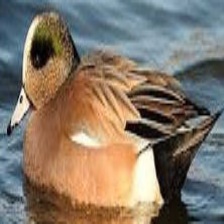
Species: AMERICAN WIGEON
Scientific name: MARECA AMERICANA
ImageNet parent category: drake